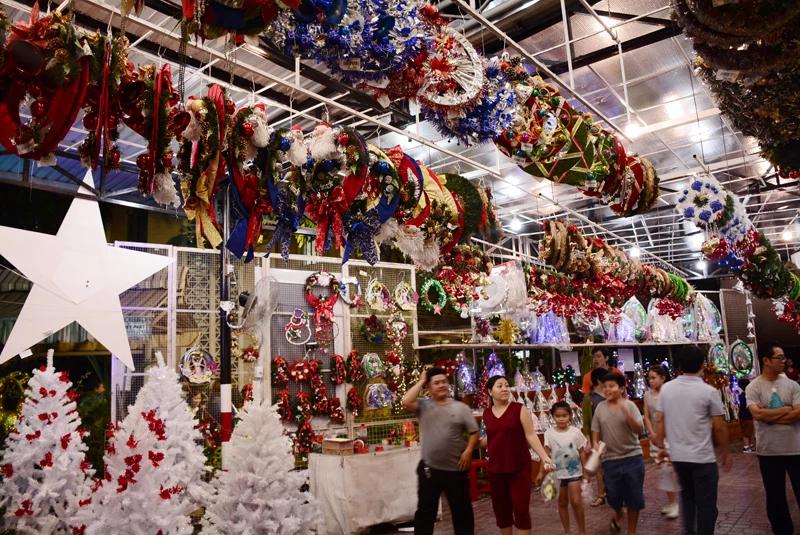
có nhiều mặt hàng đồ trang trí giáng sinh được bày bán trong cửa hàng